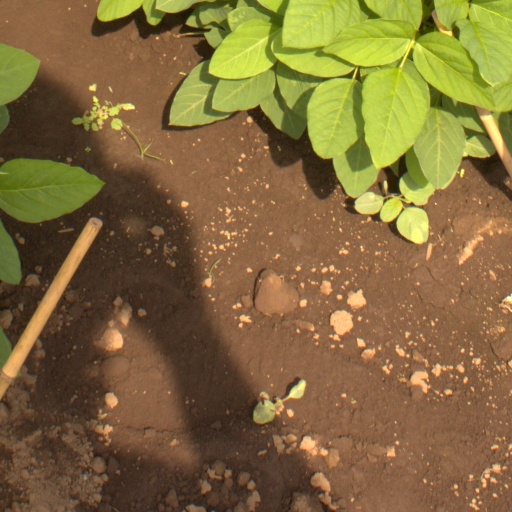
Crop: soybean